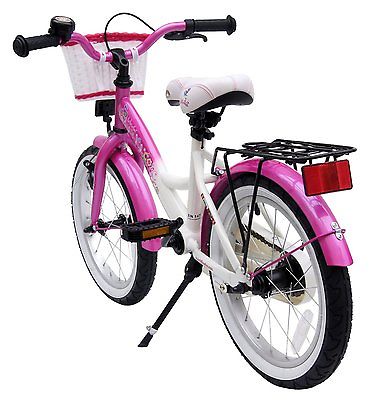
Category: bicycle